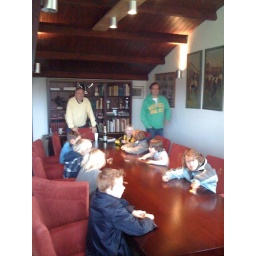
Het kampioensteam wordt in de bestuurskamer toegesproken door de voorzitter van de vereniging. Champagne, medaille, oorkonde en kampioensshirt volgde na de speech